Brimham Rocks

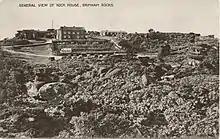
Rocks House with Tea House and market garden, pre-1914

Poet Laureate Simon Armitage was commissioned by the National Trust to write a poem about the rocks. His "Balancing Act" is carved into a stone artwork of the same name created by artist Adrian Riley and stonemason Richard Dawson erected at the rocks in June 2023.